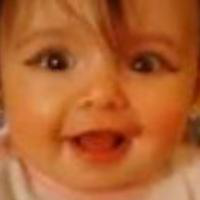
Age group: age 01-10